Montbenoît

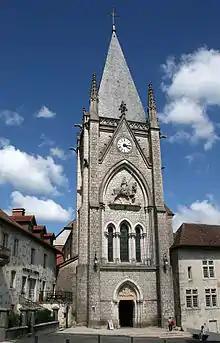
The abbey church (11th-20th centuries).

The commune lies north of Pontarlier in the Jura mountains.